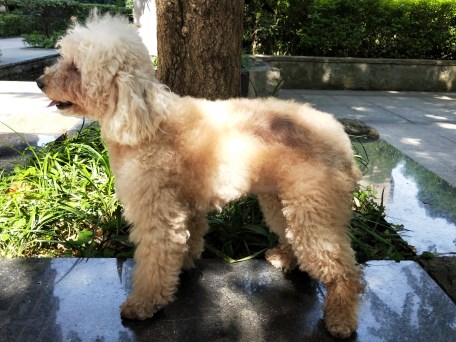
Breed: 2925-n000114-toy_poodle